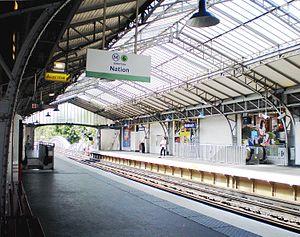
Station de métro Nationale - Paris XIII
Nationale est une station de la ligne 6 du métro de Paris, située dans le 13ᵉ arrondissement de Paris.